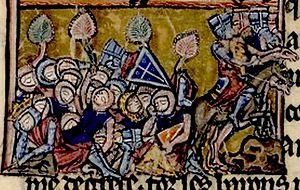
Bataille d'Ager Sanguinis (1119)
Cette page concerne l'année 1119 du calendrier julien.